William B. Dunlap

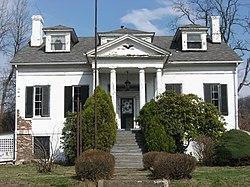
Dunlap's home

William Boyd Dunlap was a former Democratic member of the Pennsylvania State Senate.